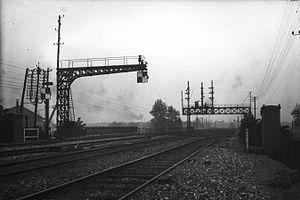
Mât, potence, et portique de signalisation en 1910
La signalisation ferroviaire est un système d'informations destiné à renseigner le conducteur d'une circulation ferroviaire lui donnant, sous forme de codes réalisés par des signaux de forme, de combinaisons, ou de couleur diverses, dont la signification est prédéfinie, disposés le long des voies ou en cabine, toutes les informations qui lui sont nécessaires afin de régler la marche de son convoi et rouler en toute sécurité. Les informations données par ce moyen peuvent concerner une limitation de vitesse à respecter, un arrêt non prévu à la marche à exécuter, l'information d'une direction géographique vers laquelle le convoi va s'engager, des prescriptions concernant la traction électrique, etc. La signalisation est un des éléments de base de la sécurité ferroviaire.